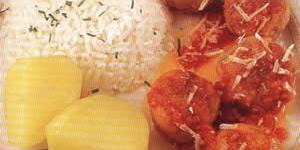
pulpetas sicilianas